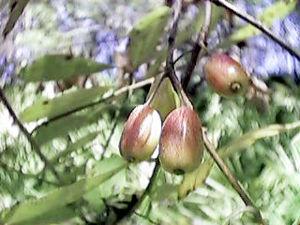
Nyssa ogeche est un arbre du genre Nyssa poussant naturellement en Amérique du Nord.